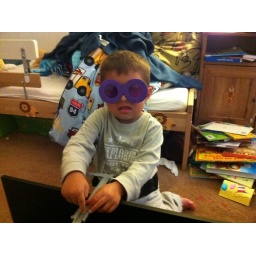
Taken with the stock camera. James in his self described builder glasses &amp;quot;helping&amp;quot; me build his new shelf :)